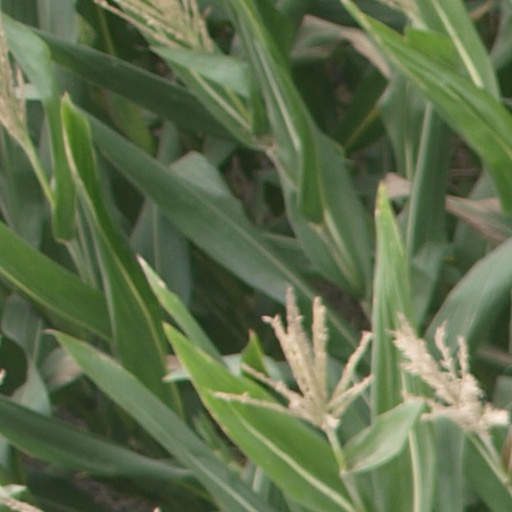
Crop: maize; corn